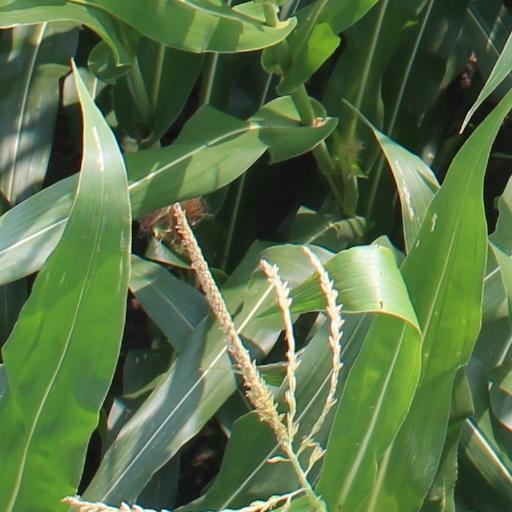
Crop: maize; corn